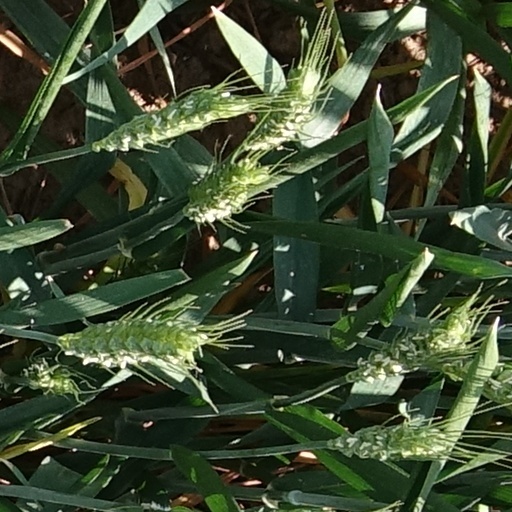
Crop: wheat